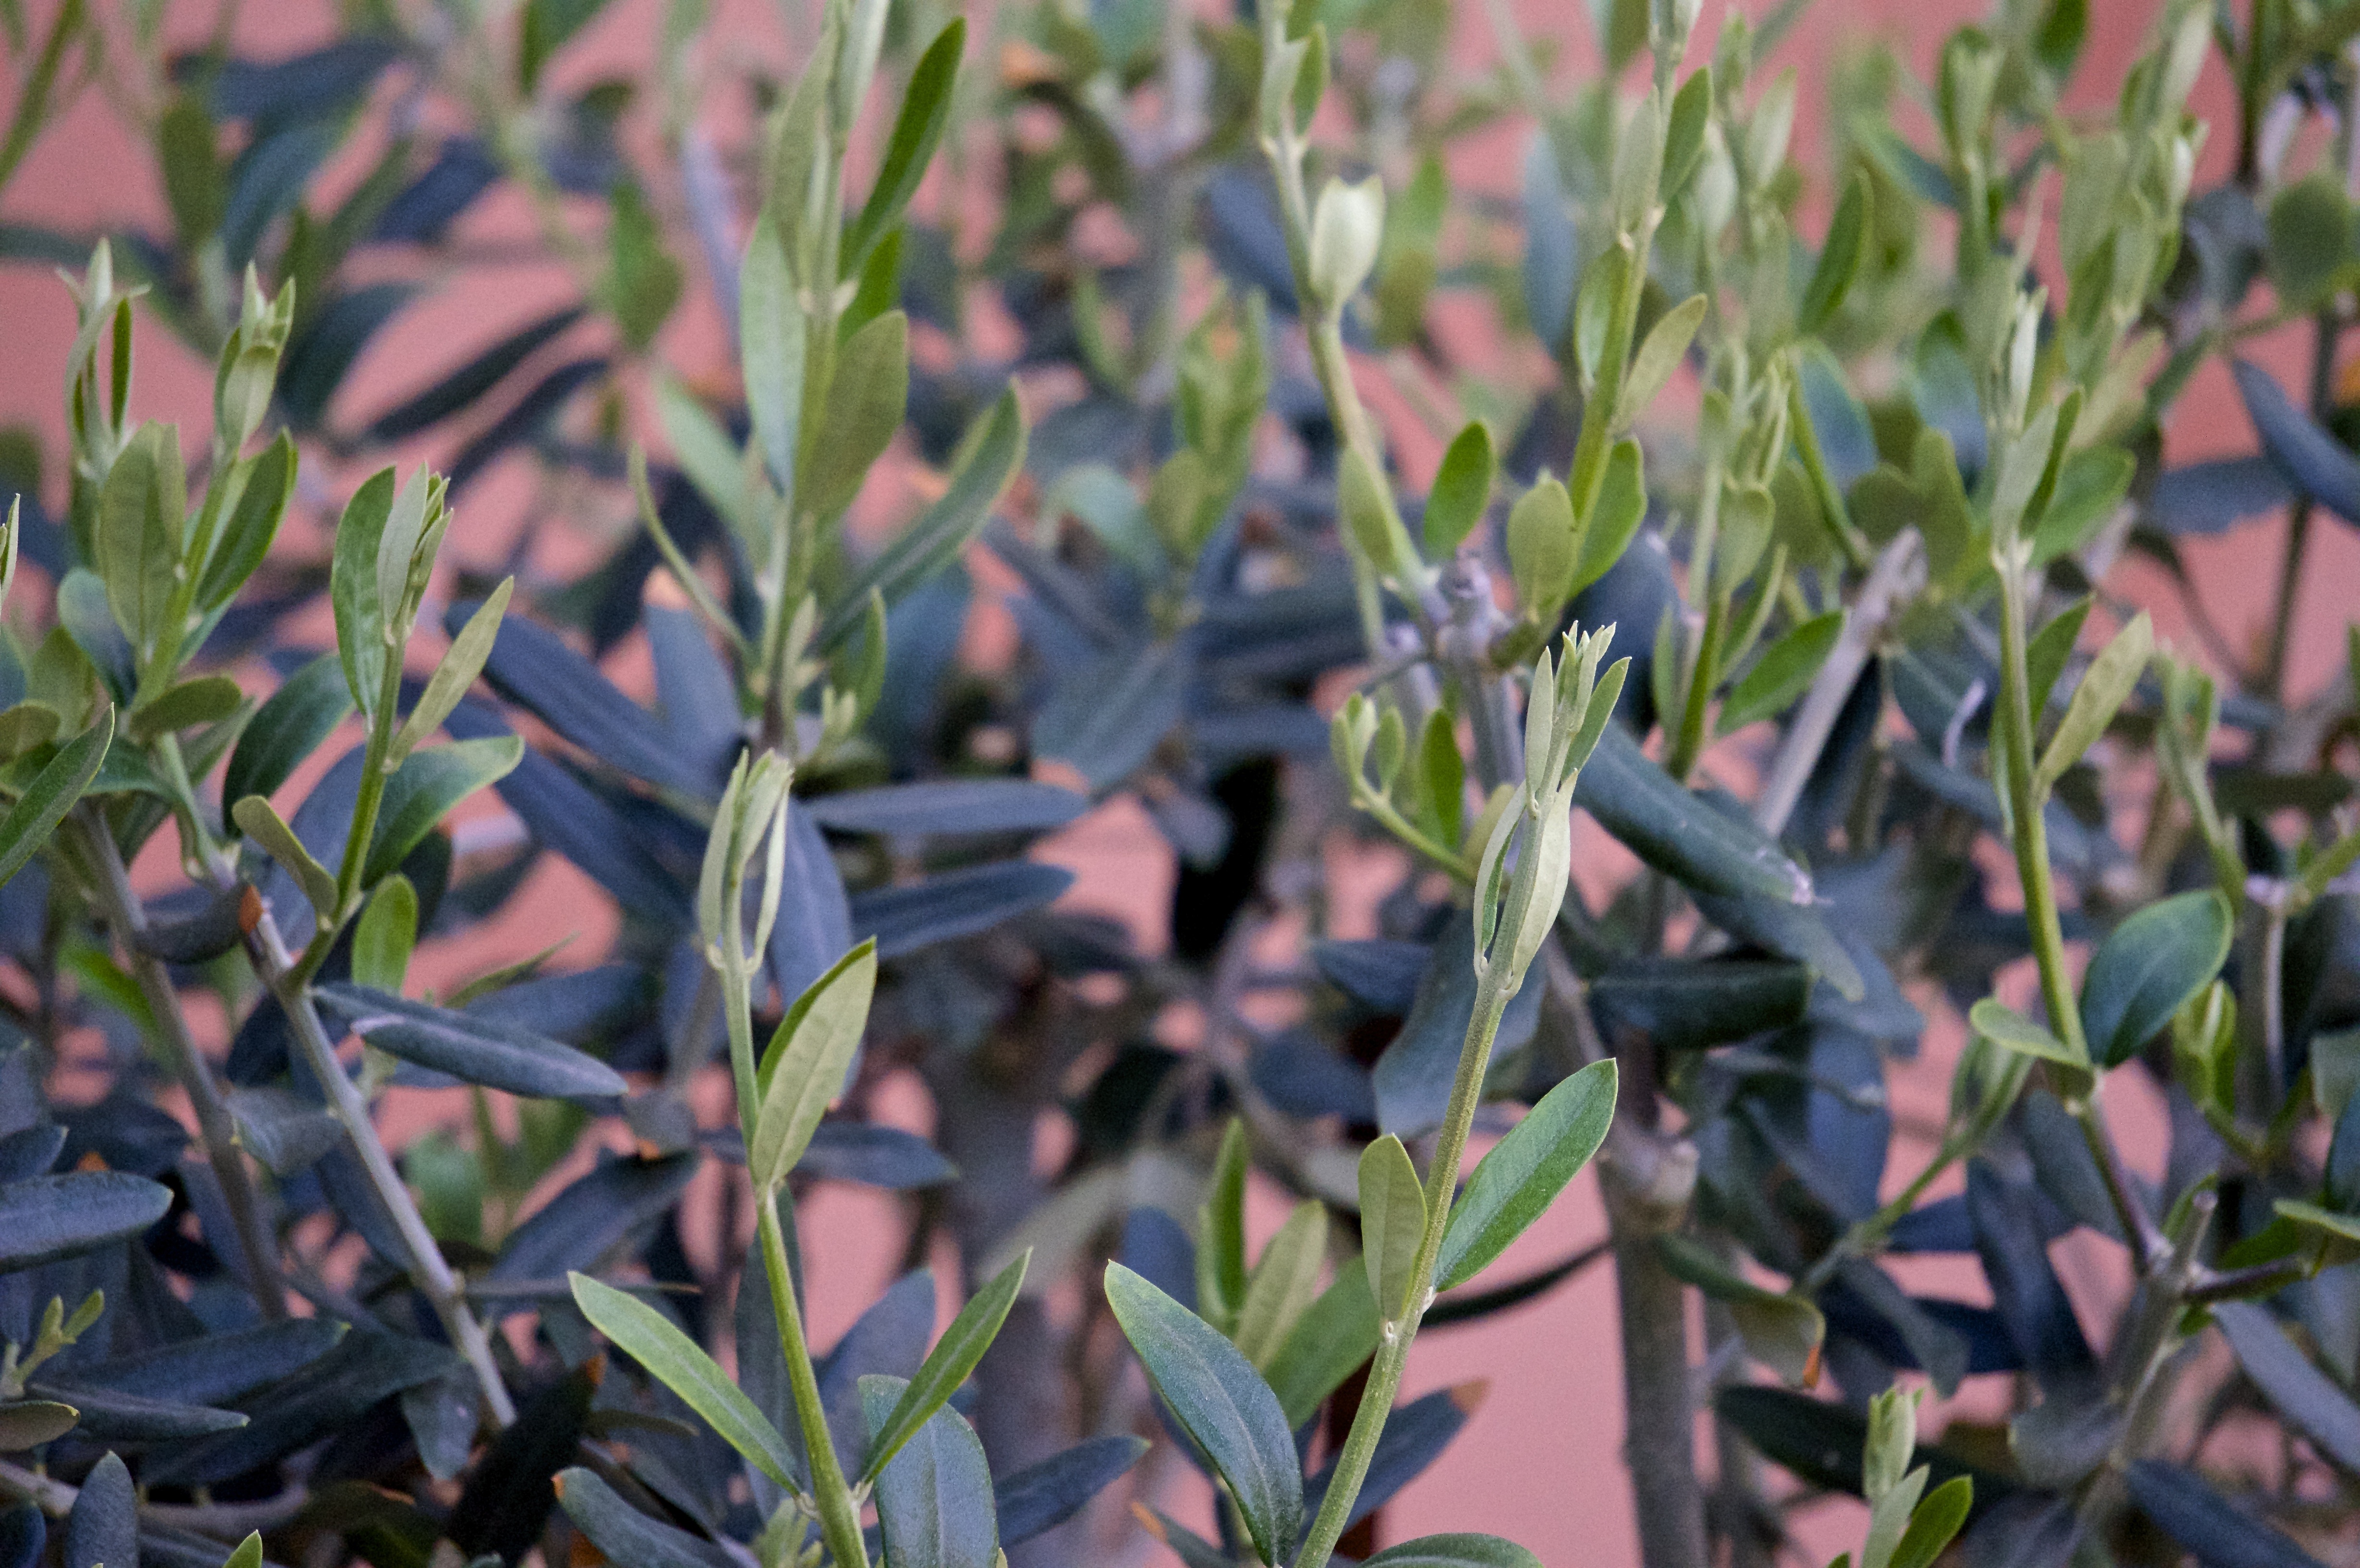
grass, plant, leaf, flower, herb, crop, botany, flora, shrub, olive, rosemary, flowering plant, grass family, land plant, albacete